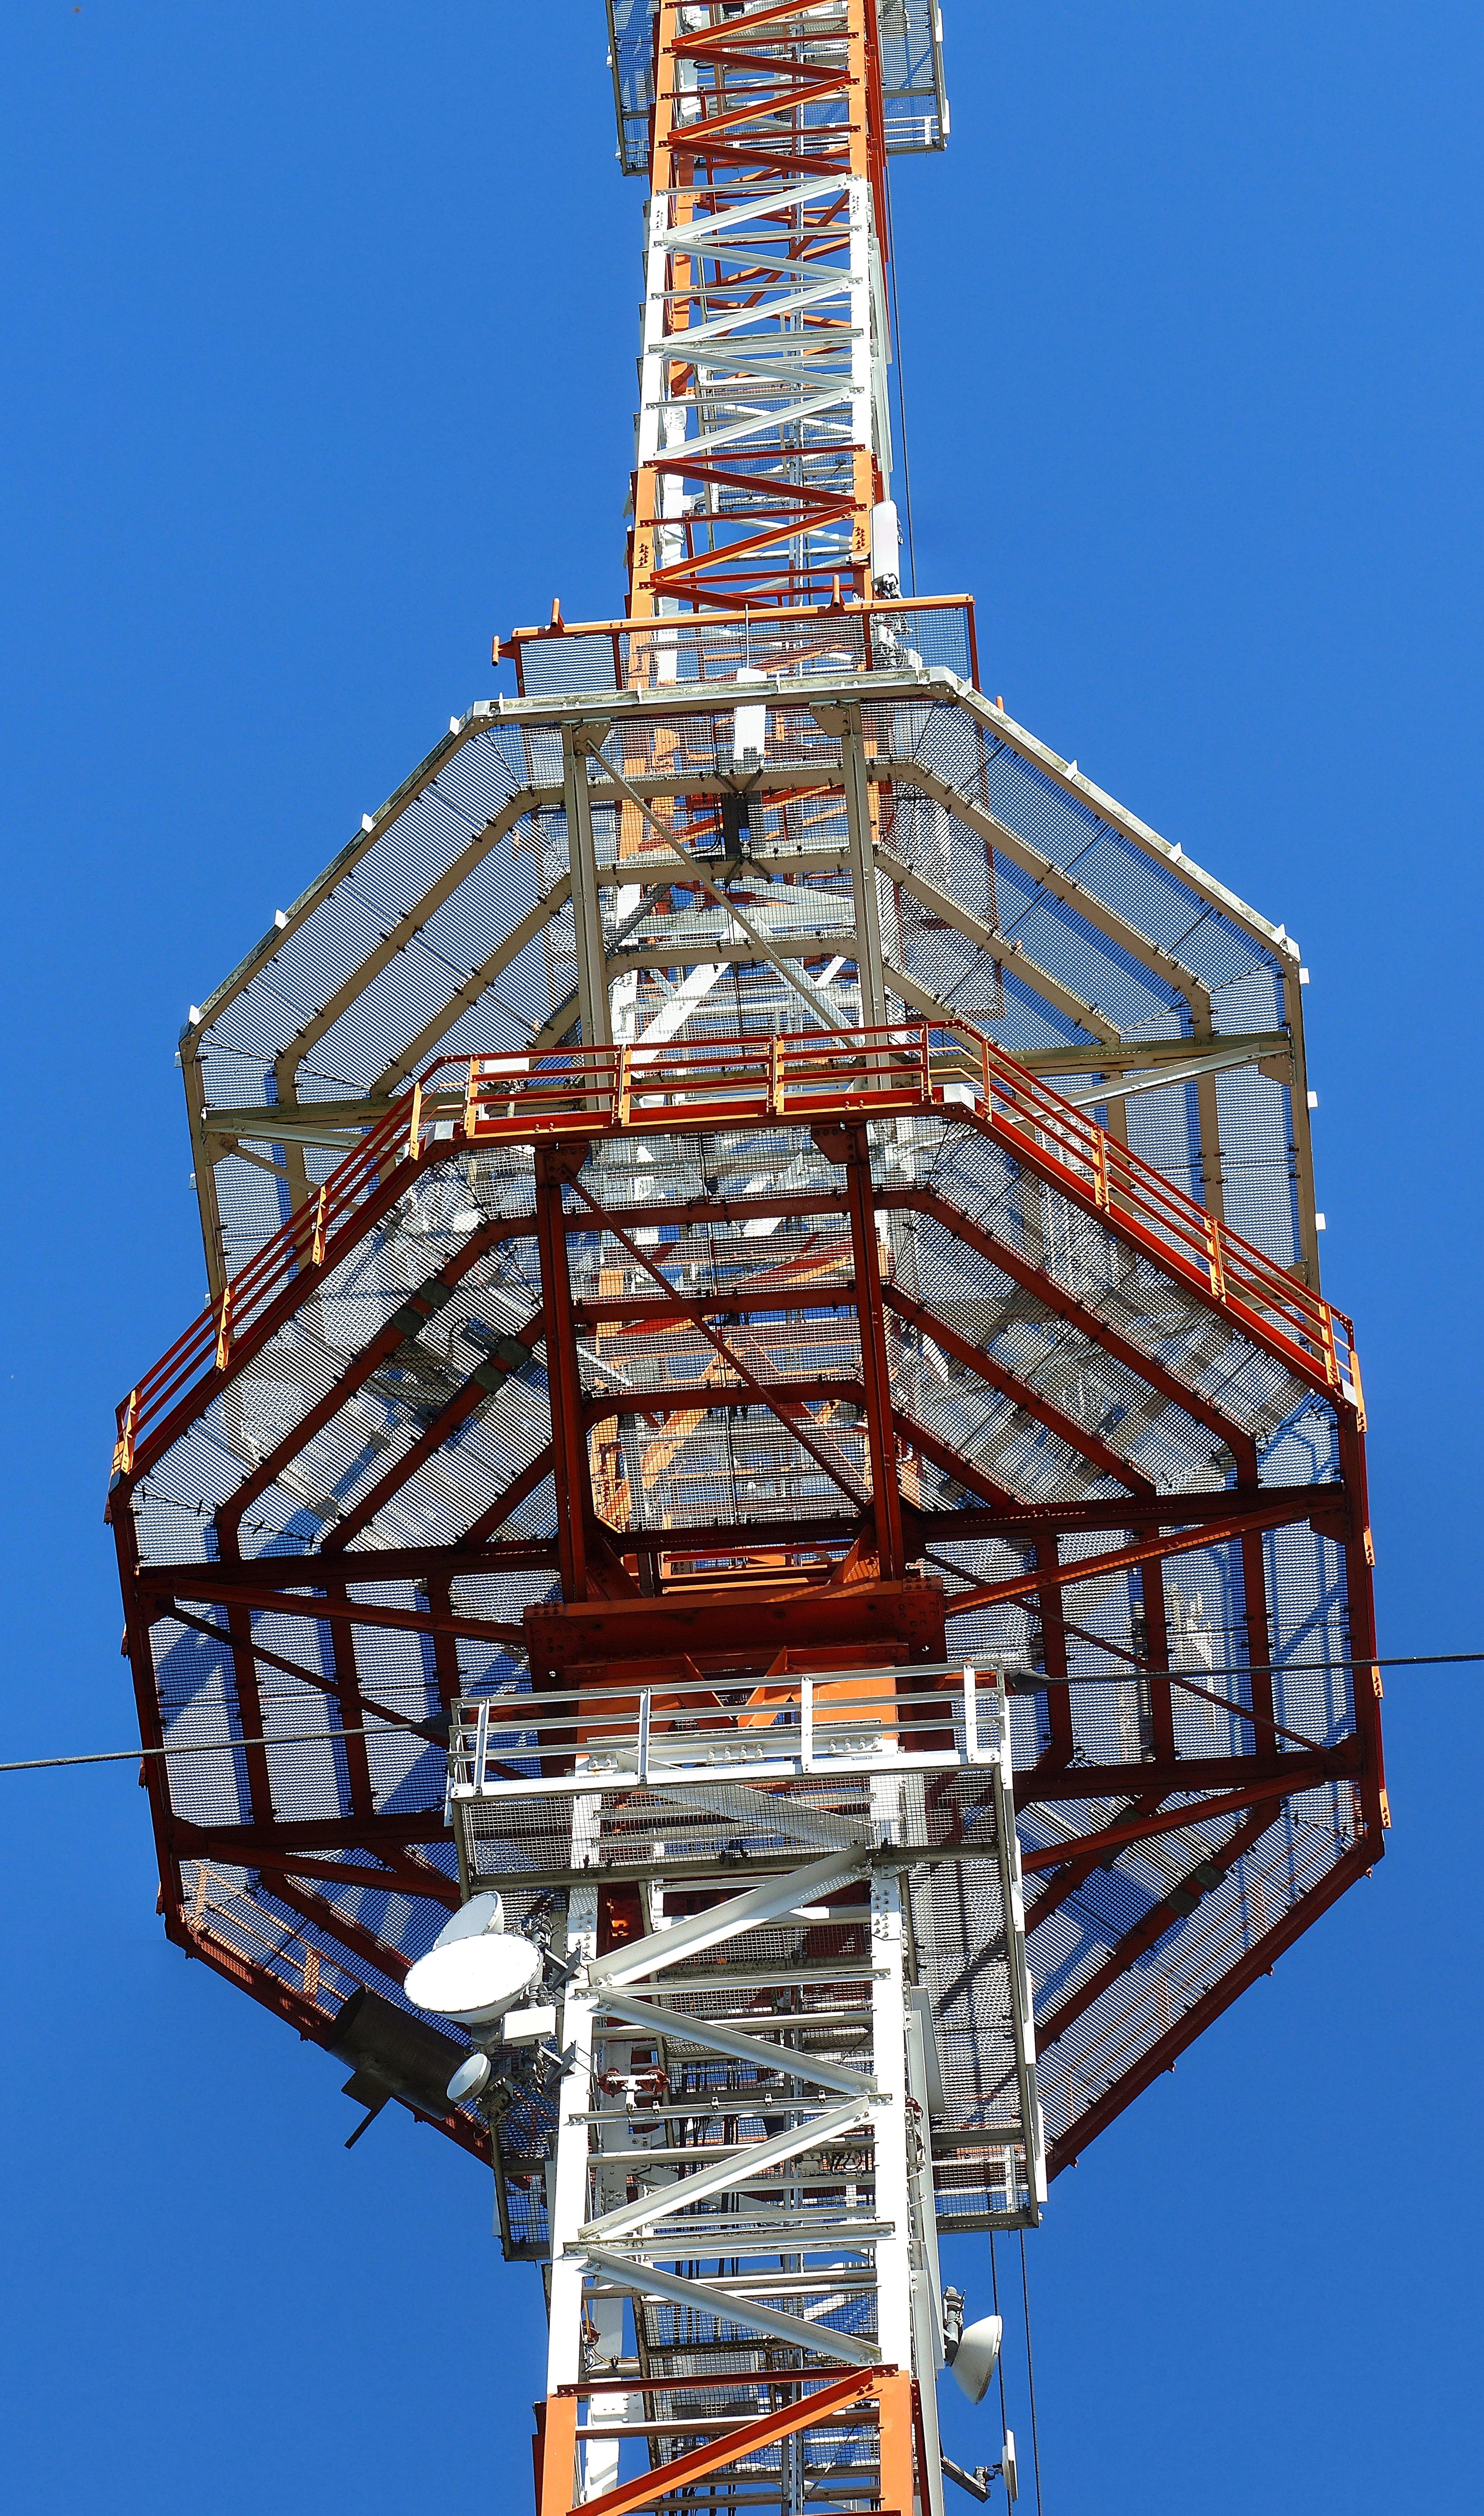
sky, antenna, tower, mast, communication, platform, landmark, blue, scaffolding, masts, observation tower, radio tower, send, transmission tower, wireless technology, transmitter, radio antenna, radio mast, strut